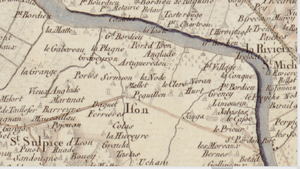
Carte de Cassini n°104, 1756
Izon est une commune française du Sud-Ouest de la France située dans le département de la Gironde, en région Nouvelle-Aquitaine.